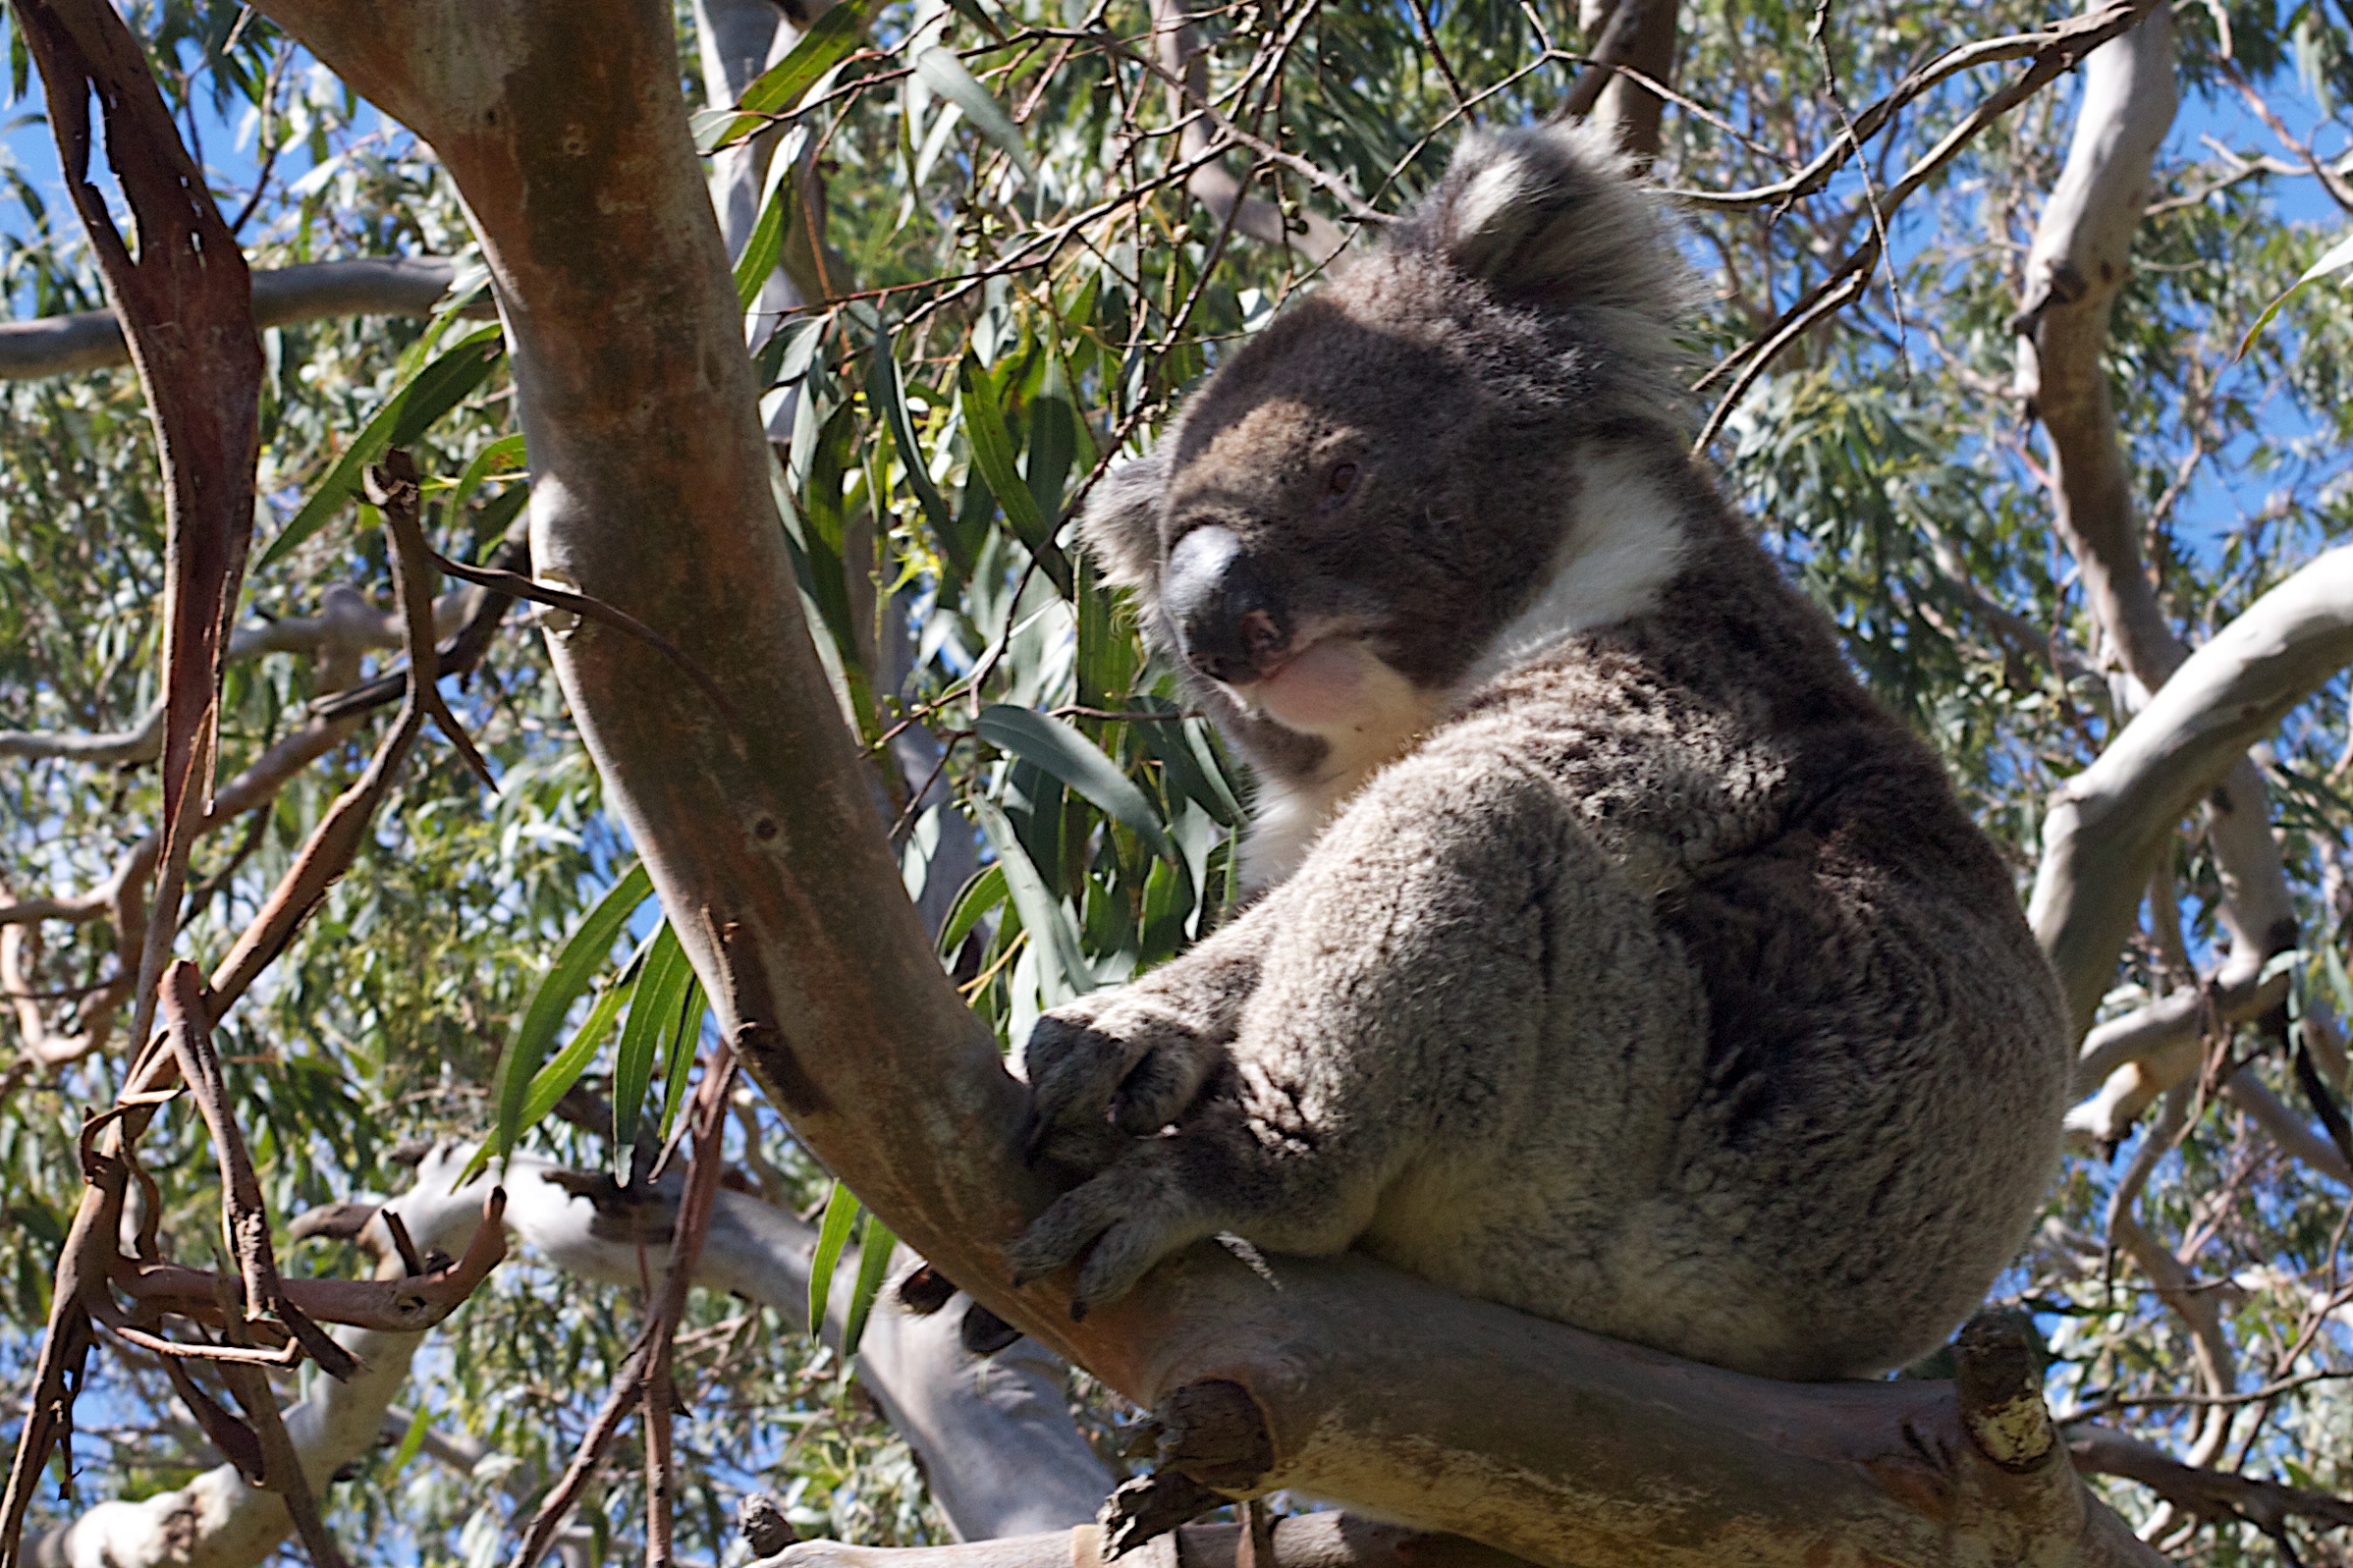
branch, wildlife, zoo, mammal, fauna, koala, marsupial, auodyssey